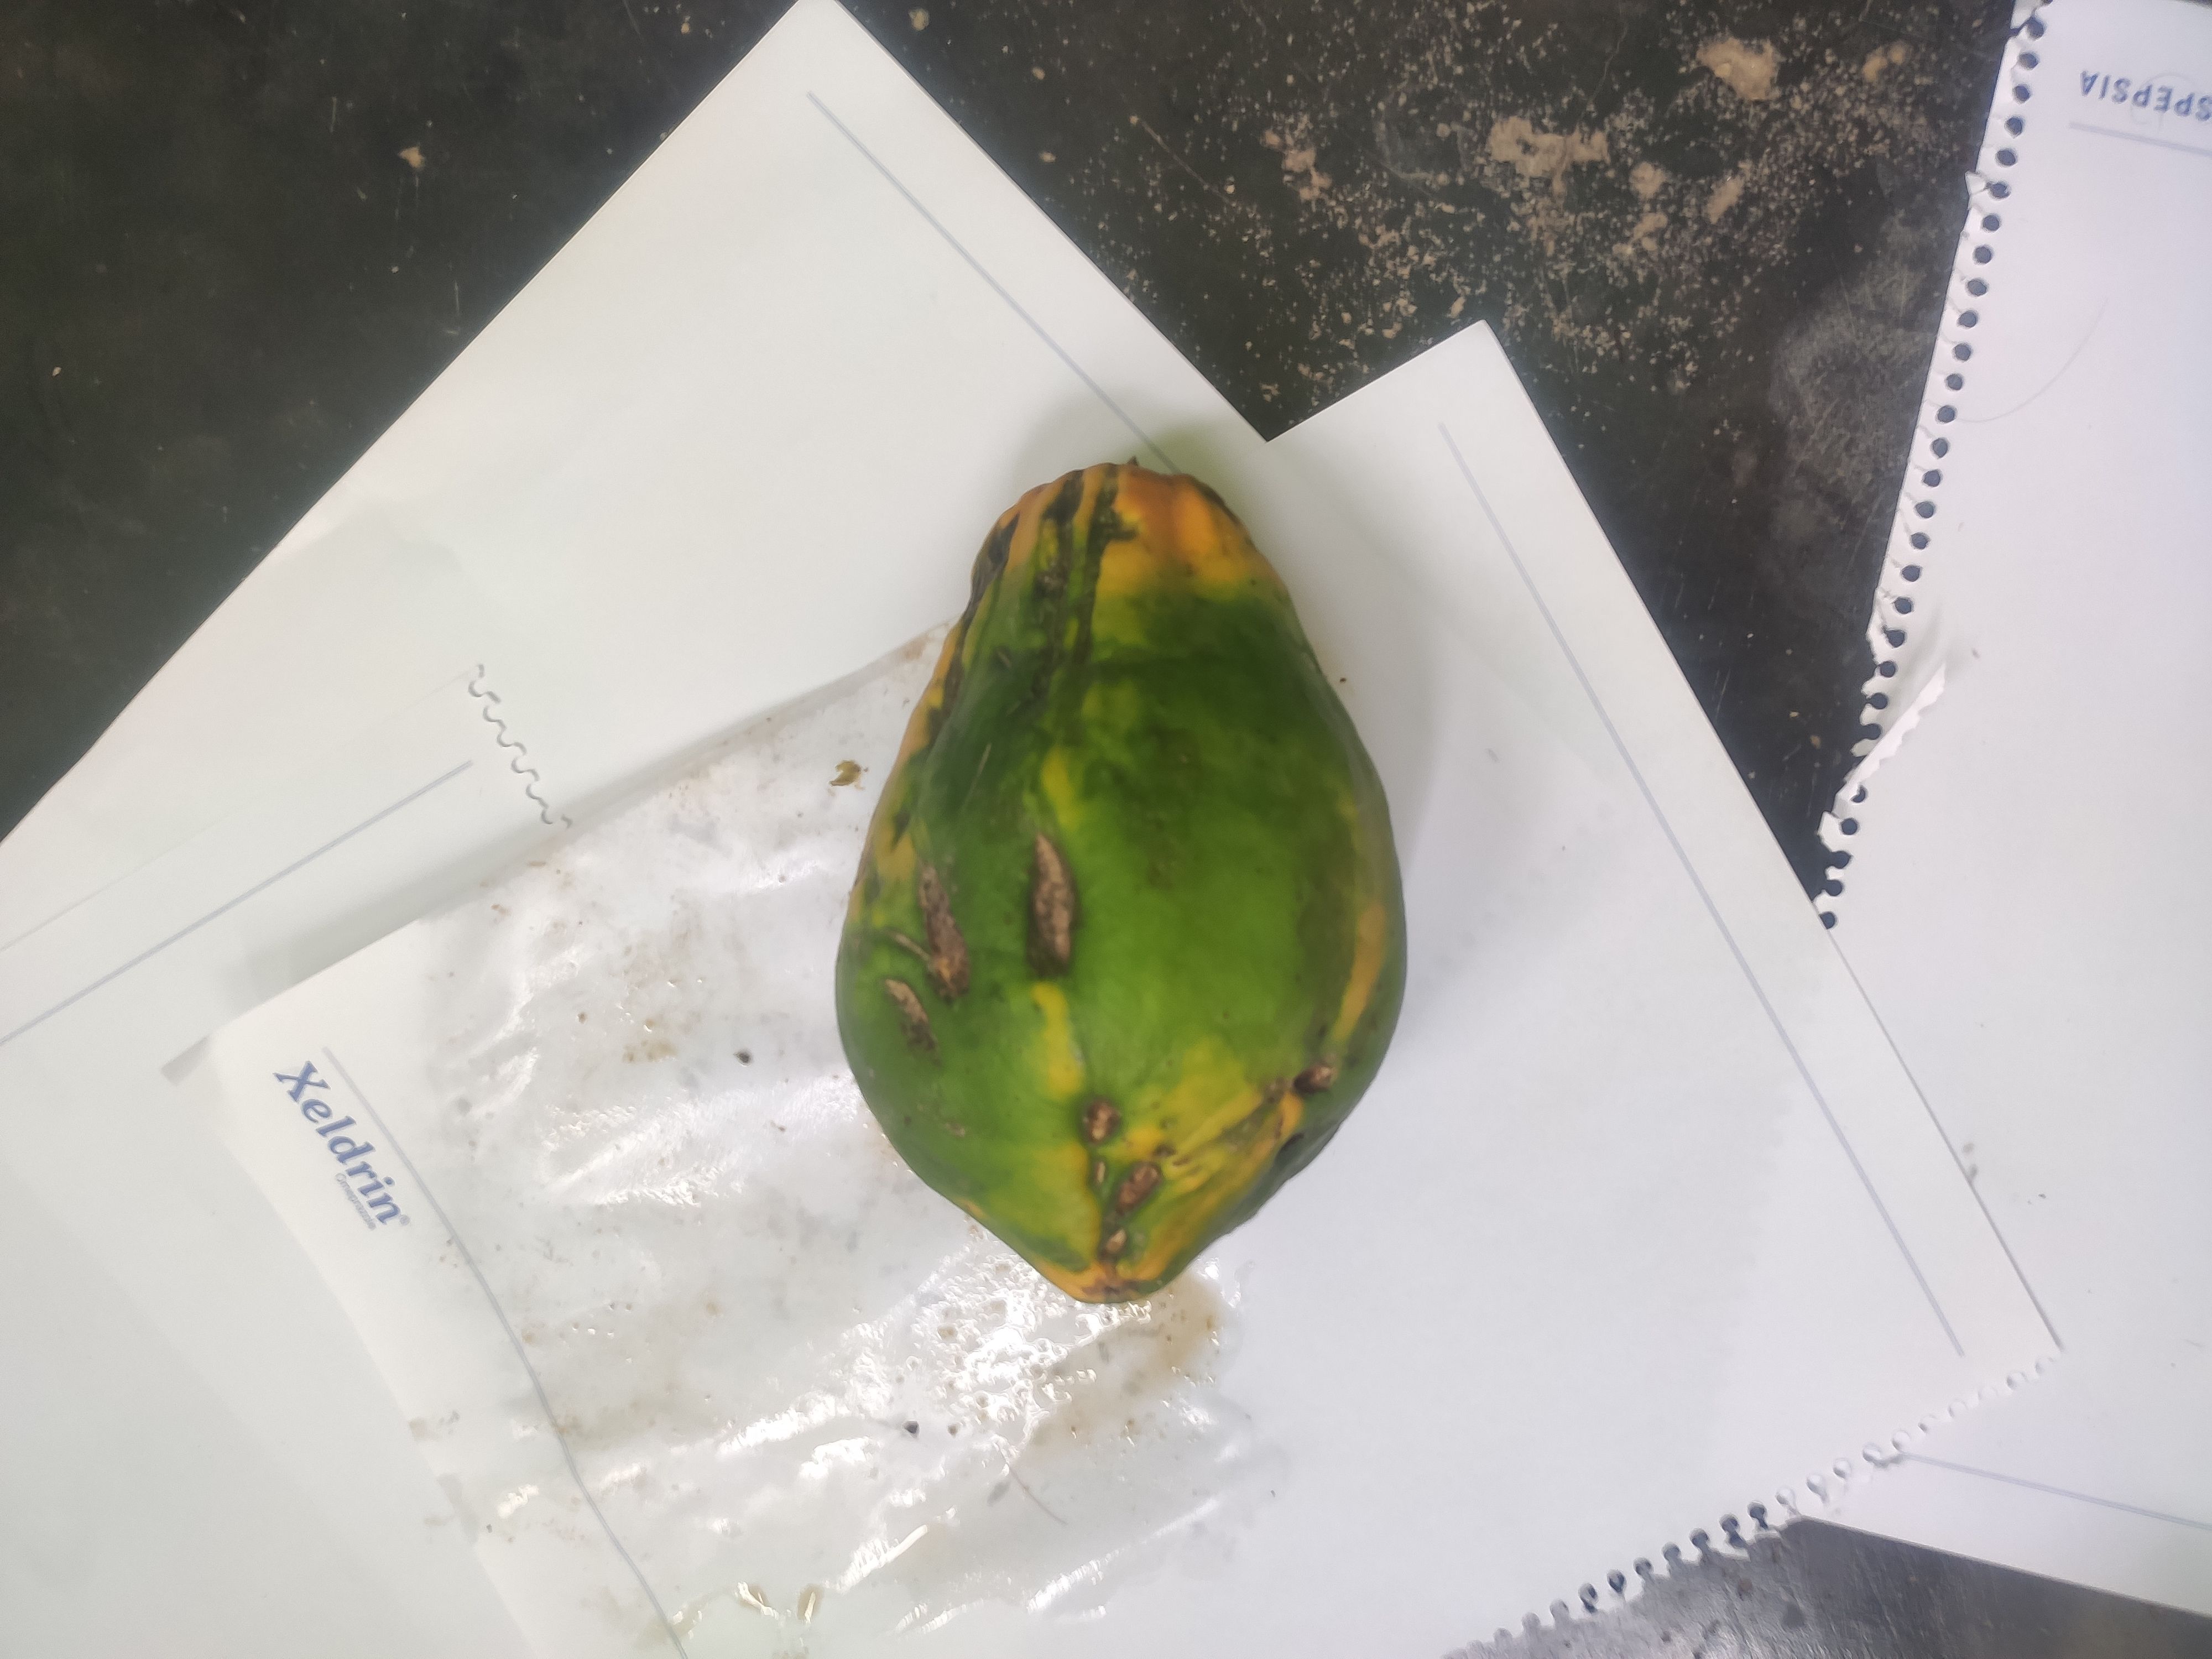
Fruit: papayas
Grade: 2nd-grade